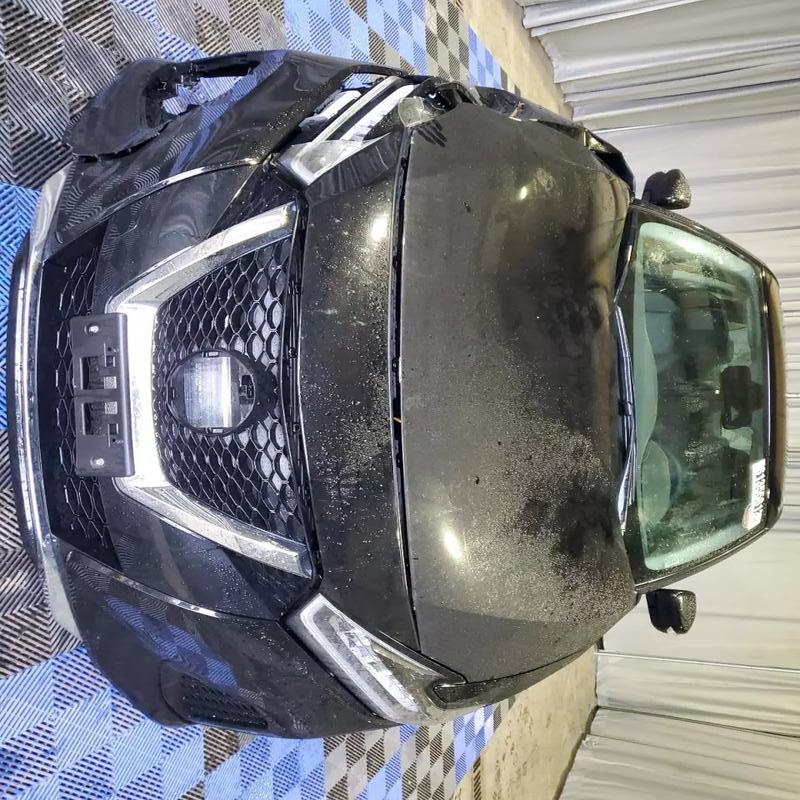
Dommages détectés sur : plaque d'immatriculation avant, pare-choc avant, feu avant droit, capot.
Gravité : majeur